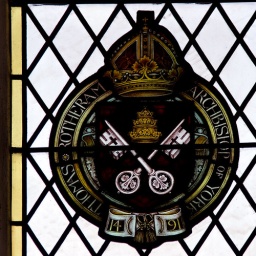
Stained glass windows in the nave of the Great Saint Mary's Church (Cambridge, Cambridgeshire, England, United Kingdom)